2nd Massachusetts Volunteer Infantry Regiment (1898)

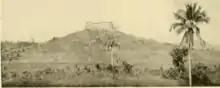
A Spanish blockhouse at El Caney

The regiment and the Second Division began marching towards San Juan Hill to reinforce the First Division in the Siege of Santiago before 6:00 pm, and bivouacked by the roadside at 9:00 pm. They resumed the march at 3:00 am, and the regiment reached the road at El Pozo mill under heavy fire from Spanish snipers, holding positions on a hill at the extreme right flank of the line. A Spanish attack was repulsed around 10:00 pm, although the regiment lost four enlisted men wounded, one mortally. The regiment received the news of the naval victory at the Battle of Santiago de Cuba on the afternoon 3 July, and advanced to the right, taking positions on a hill dominating the rear of the city in order to completely encircle it on 4 July. There, the regiment began digging breastworks, using knives, spoons, and mess plates and cups due to a shortage of entrenching tools.